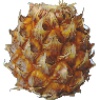
Label: pineapple_mini